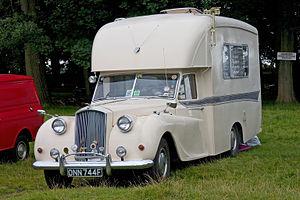
L' Austin Princess est une série de grandes voitures de luxe qui furent produites par Austin et sa filiale Vanden Plas de 1947 à 1968.